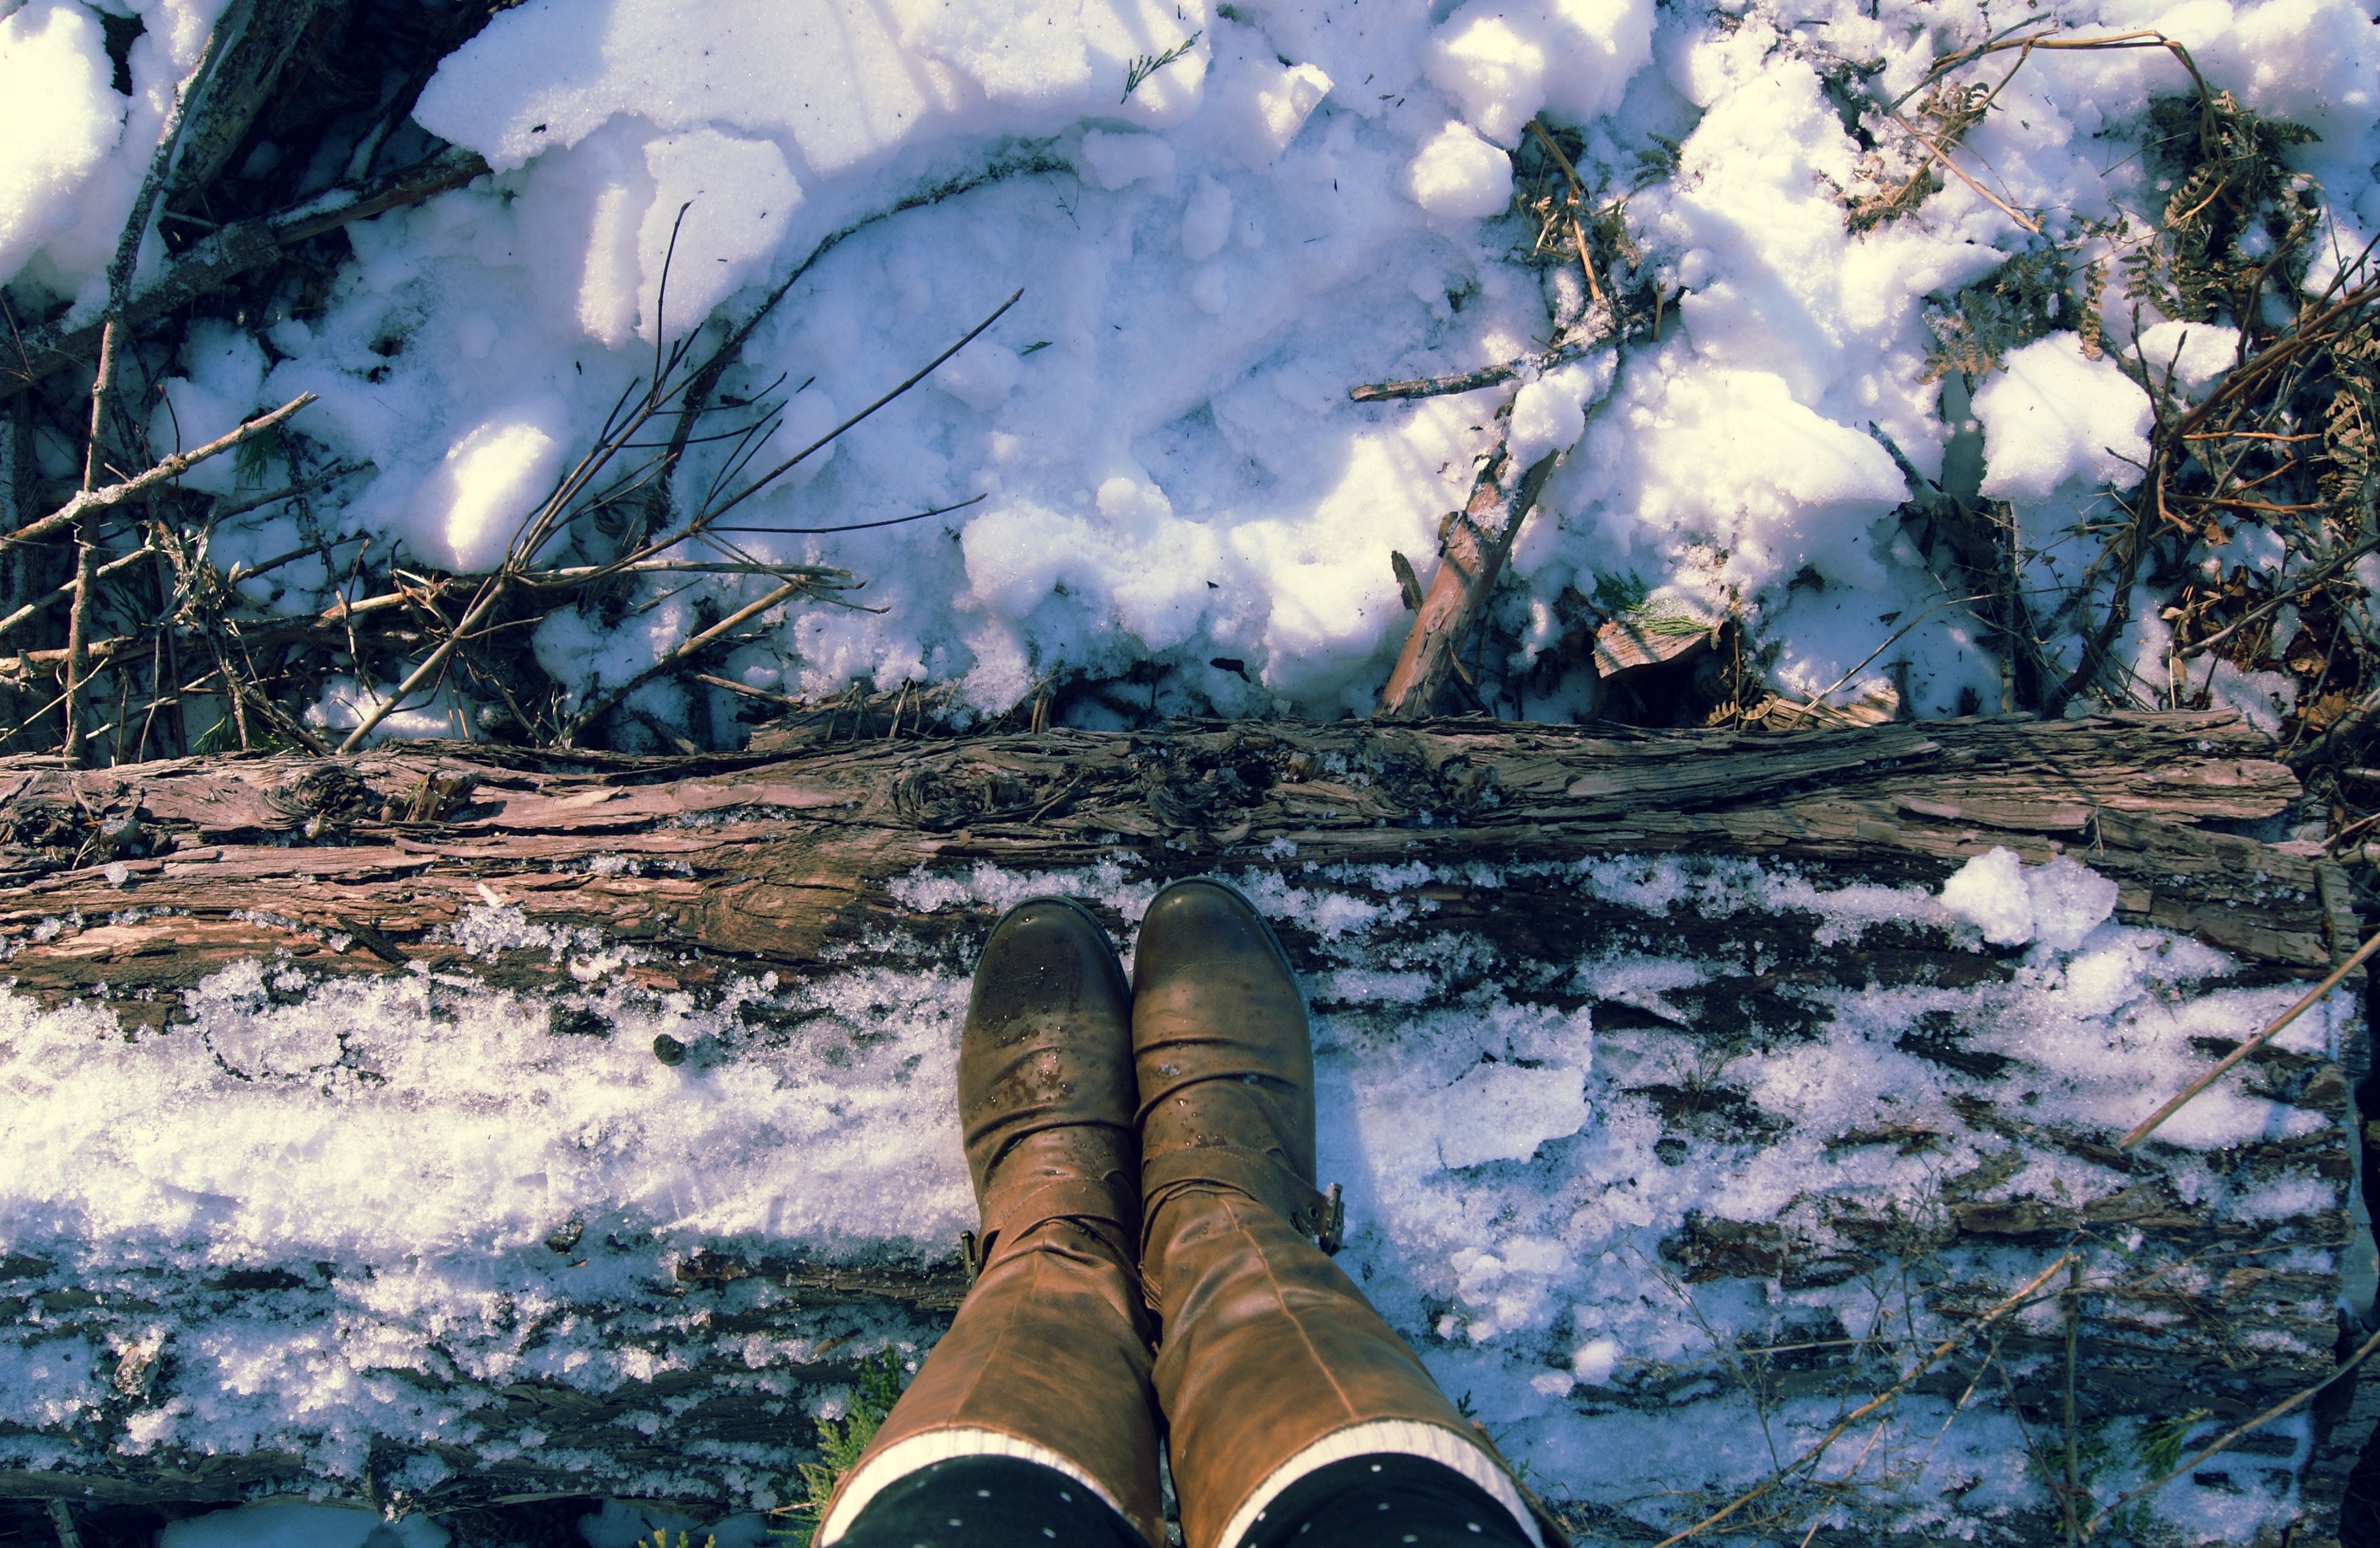
snow, winter, season, screenshot